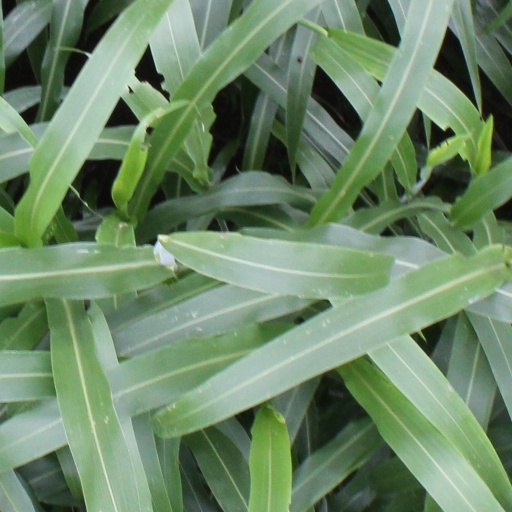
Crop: sorghum